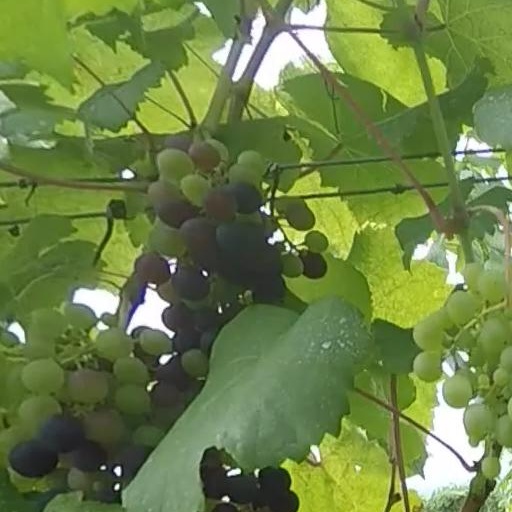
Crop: grape